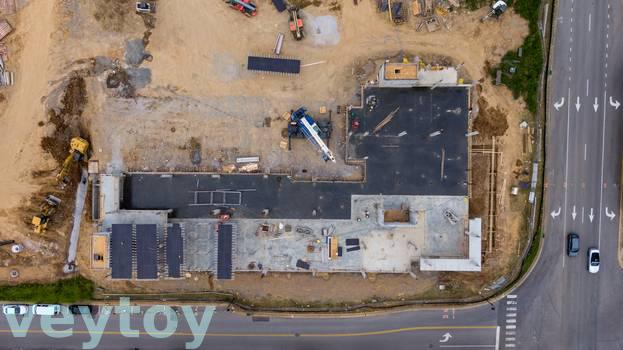
Label: Watermark